Limato

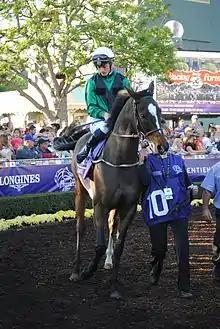
Limato before the 2016 Breeders' Cup Mile with jockey Harry Bentley

Harry Bentley took over as Limato's regular jockey in 2016. On his seasonal debut, the gelding was tried over a mile in the Lockinge Stakes at Newbury and finished fourth behind Belardo after struggling to obtain a clear run in the last quarter mile. On 9 July Limato was dropped back to sprint distances for the Group One July Cup at Newmarket Racecourse and started the 9/2 favourite. His seventeen opponents included Quiet Reflection, Air Force Blue, Sole Power, Magical Memory (Duke of York Stakes), Twilight Son (Haydock Sprint Cup), Profitable (King's Stand Stakes), and Mongolian Saturday (Breeders' Cup Turf Sprint). After tracking the leaders, Limato took the lead accelerated clear in the final furlong and won in "impressive" style by two lengths from Suedois despite hanging badly to the right in the final strides. After the race Harry Bentley explained that he had been offered the ride on the gelding in late 2015 by the owner Paul Jacobs and said that he had "snatched his arm off" in accepting the offer. Candy mused about the possibility of moving the gelding up to a mile again, saying "I've been trying to train him to stay all through the year. I think he'll probably do it OK."